Elisa Acuña

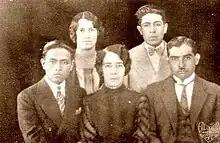
Members of the 6th Mexican Cultural Mission (1927). Left to right: Jesús Camacho Arce, Raquel Portugal, Elisa Acuña Rossetti, Samuel Pérez and Albino L. López

Elisa Acuña Rossetti (also Rosete, Rosseti, 1872-1946) was a Mexican anarchist and educator, feminist and journalist, revolutionary and leader of the Mexican Cultural Missions against illiteracy.